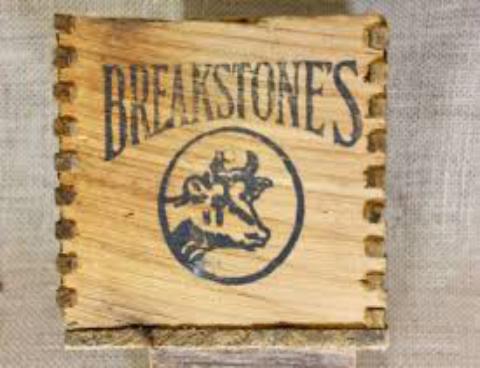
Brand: Breakstone's
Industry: Food